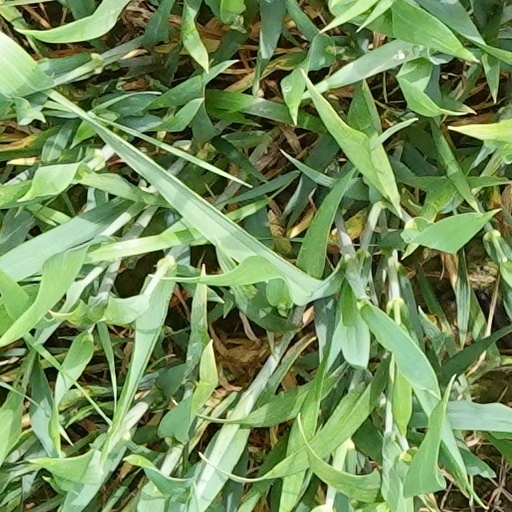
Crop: wheat